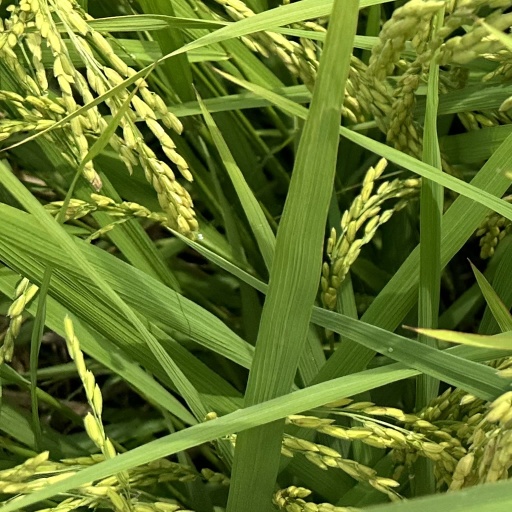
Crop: rice